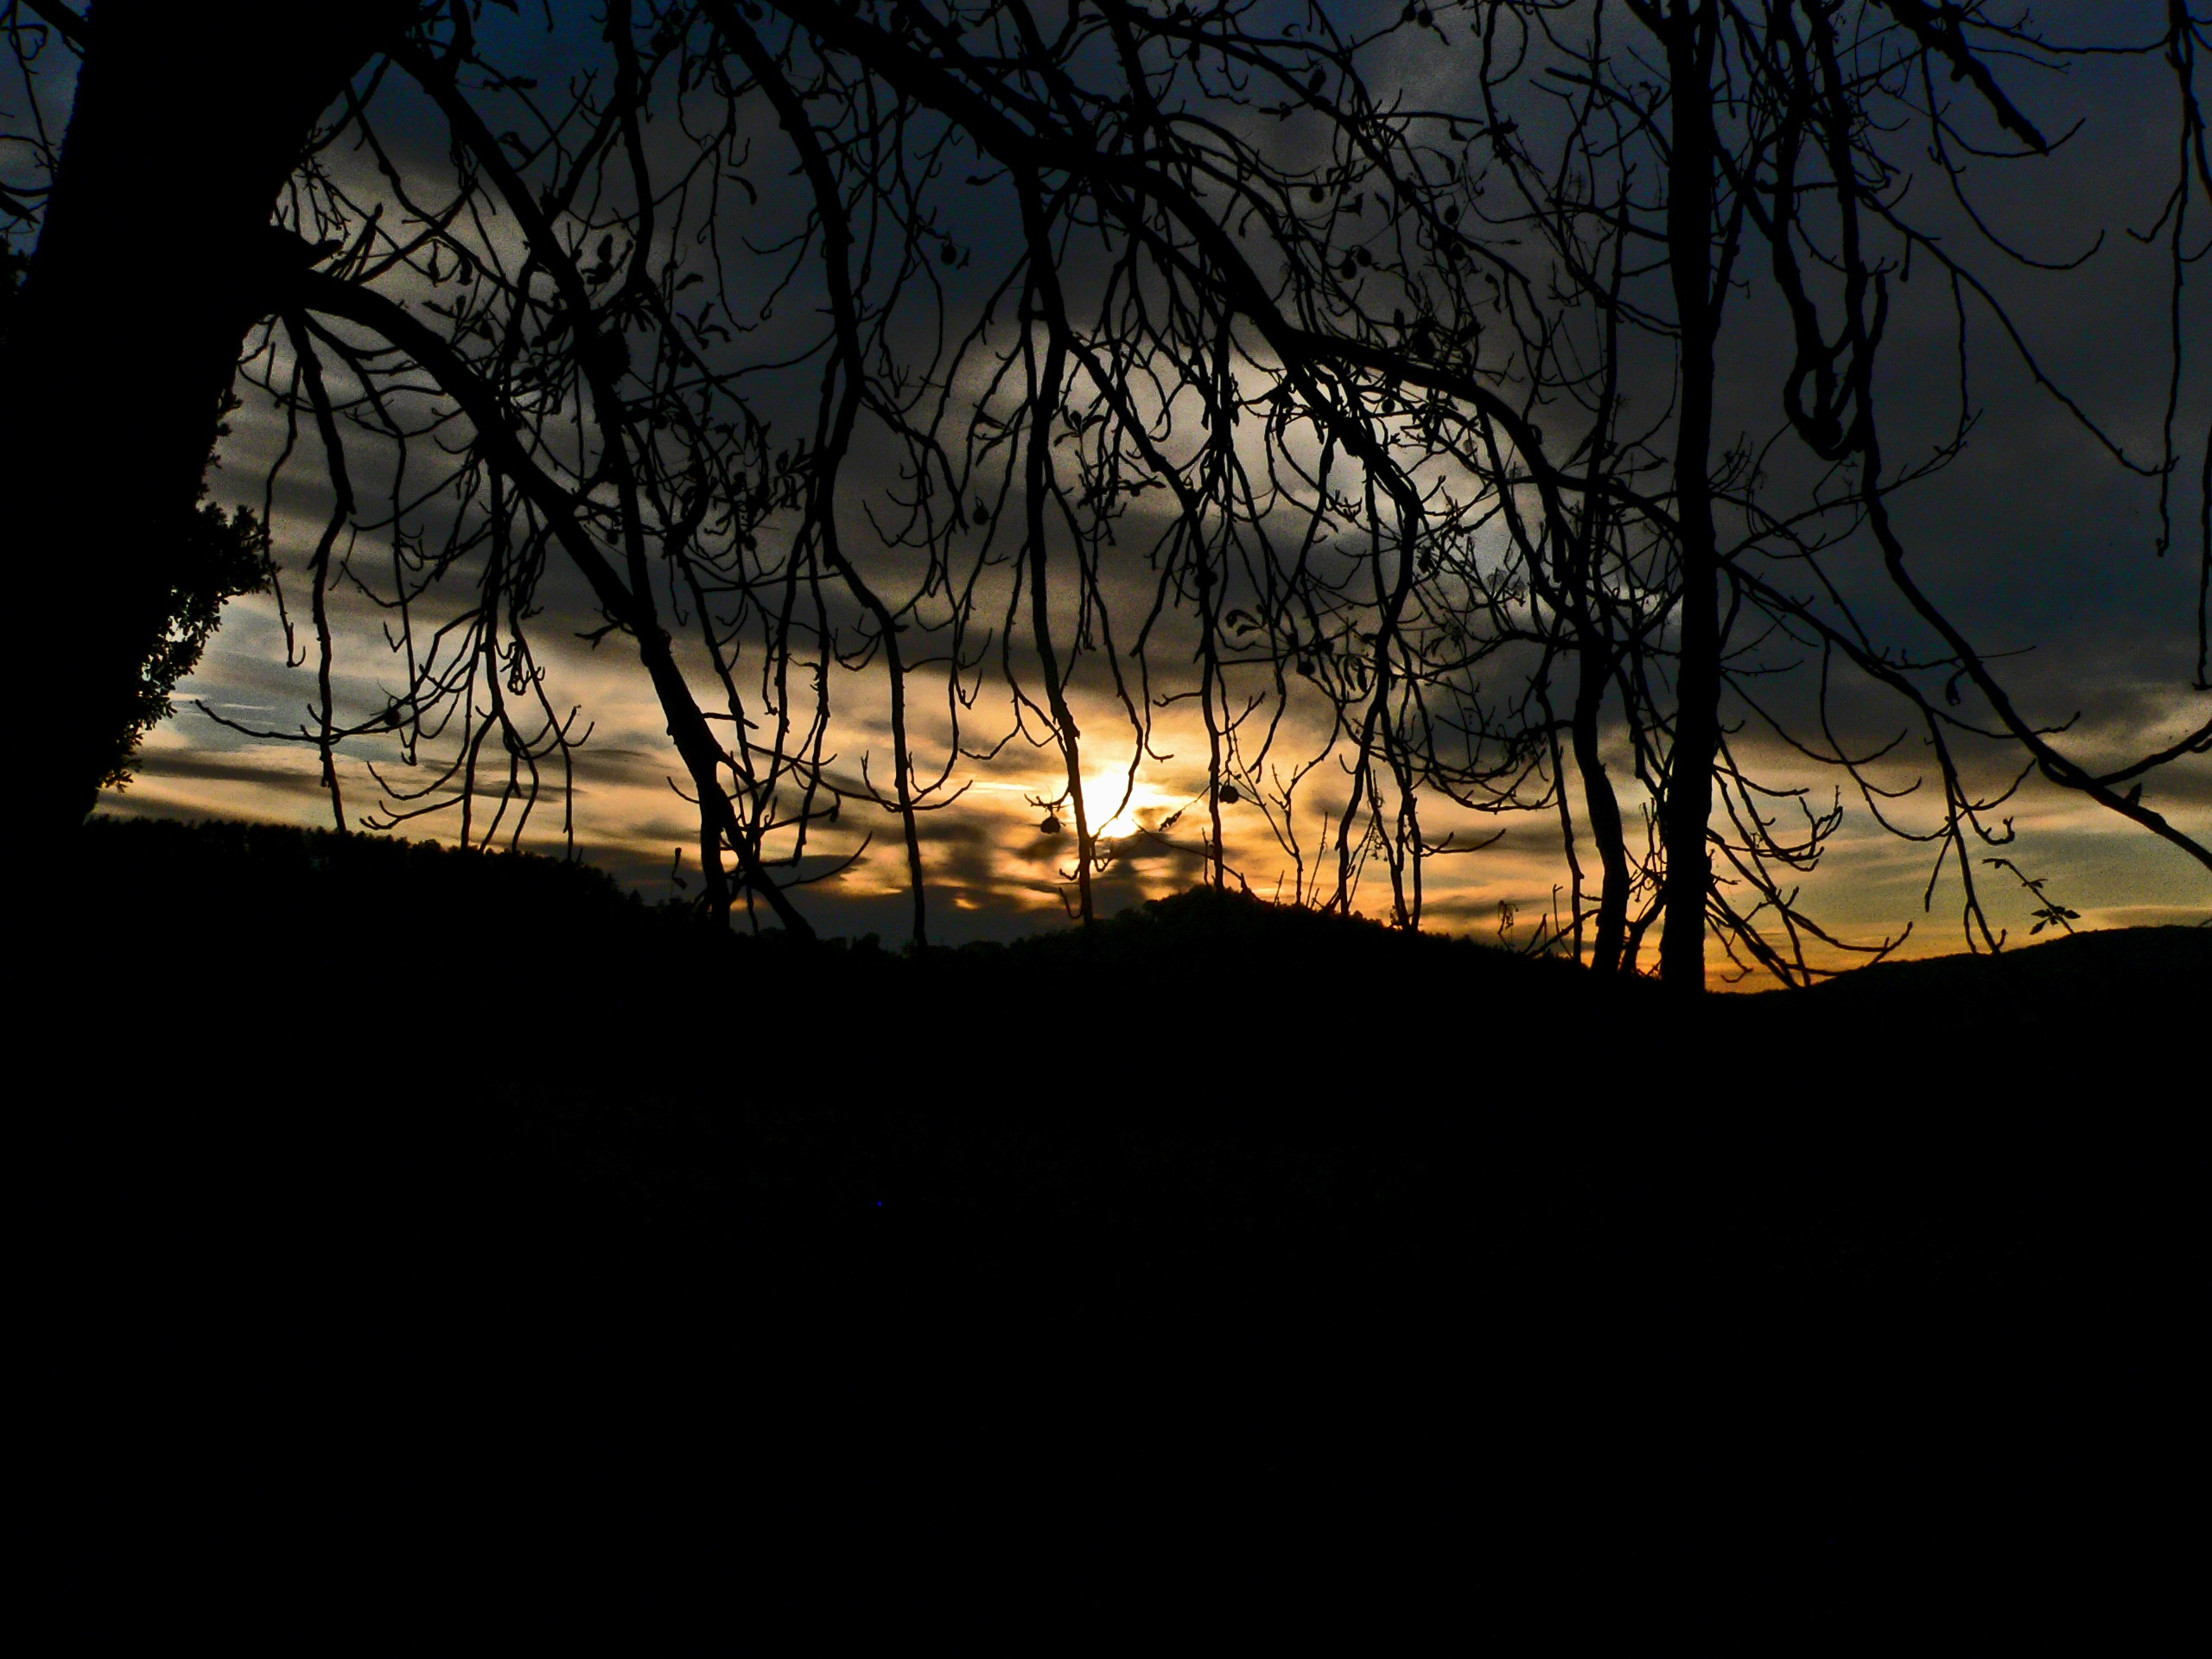
tree, branch, light, cloud, sky, sunrise, sunset, night, sunlight, morning, dawn, atmosphere, dusk, evening, darkness, atmospheric phenomenon